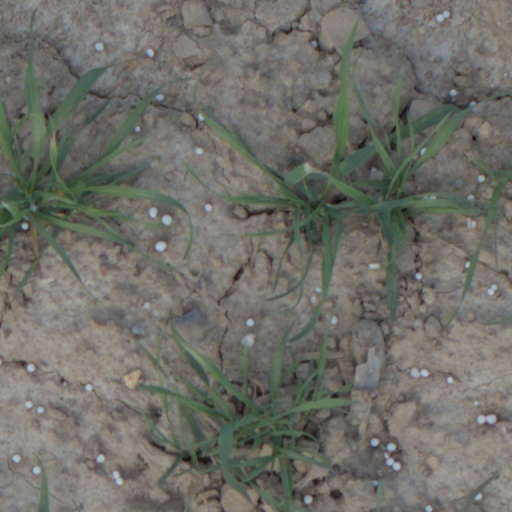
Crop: wheat